My Wife Has No Emotion

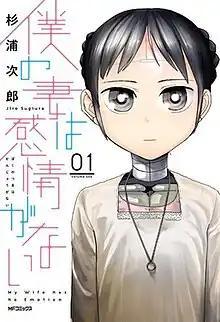
First "tankōbon" volume cover, featuring Mina

is a Japanese manga series written and illustrated by Jirō Sugiura. It was originally published as a webcomic on the author's Pixiv account in March 2019. It later began serialization as a manga published in Media Factory's "Monthly Comic Flapper" magazine in August 2019. An anime television series adaptation produced by TMS Entertainment and animated by Tezuka Productions, aired from July to September 2024.